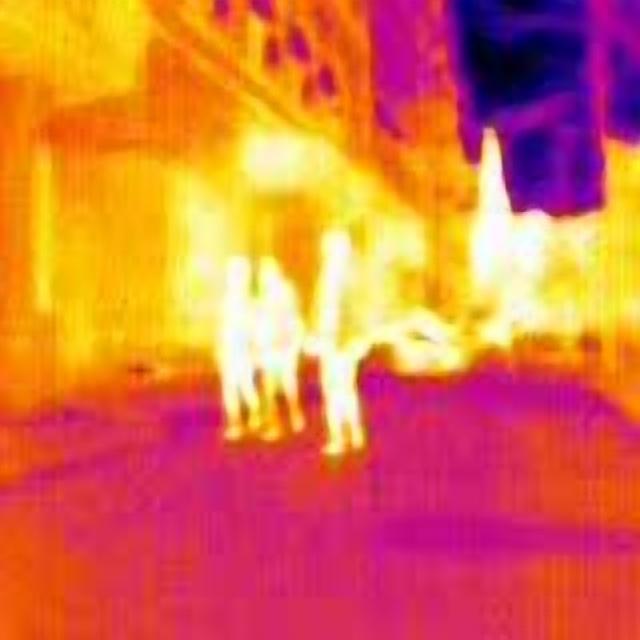
Detected objects:
label: person
label: person
label: person